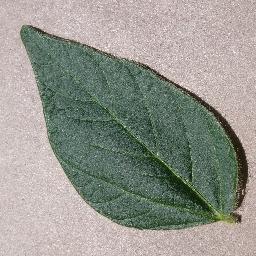
Label: Soybean___healthy